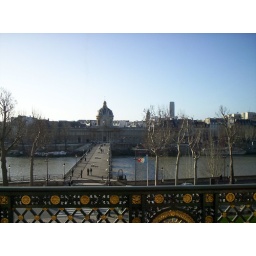
from a window in the Louvre looking out at the Seine and one of the many 'ponts' that cross it